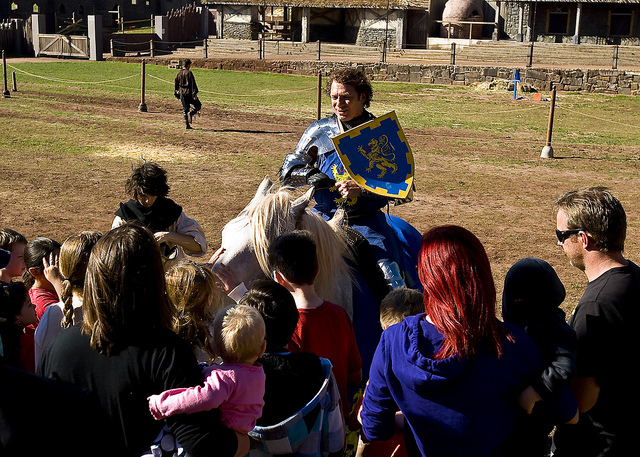
user: Given an image and a question. Answer the question in a short answer. Question: What type of item is this woman holding in her hand? Short Answer:
assistant: shield